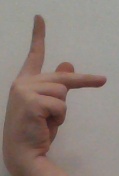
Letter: dha